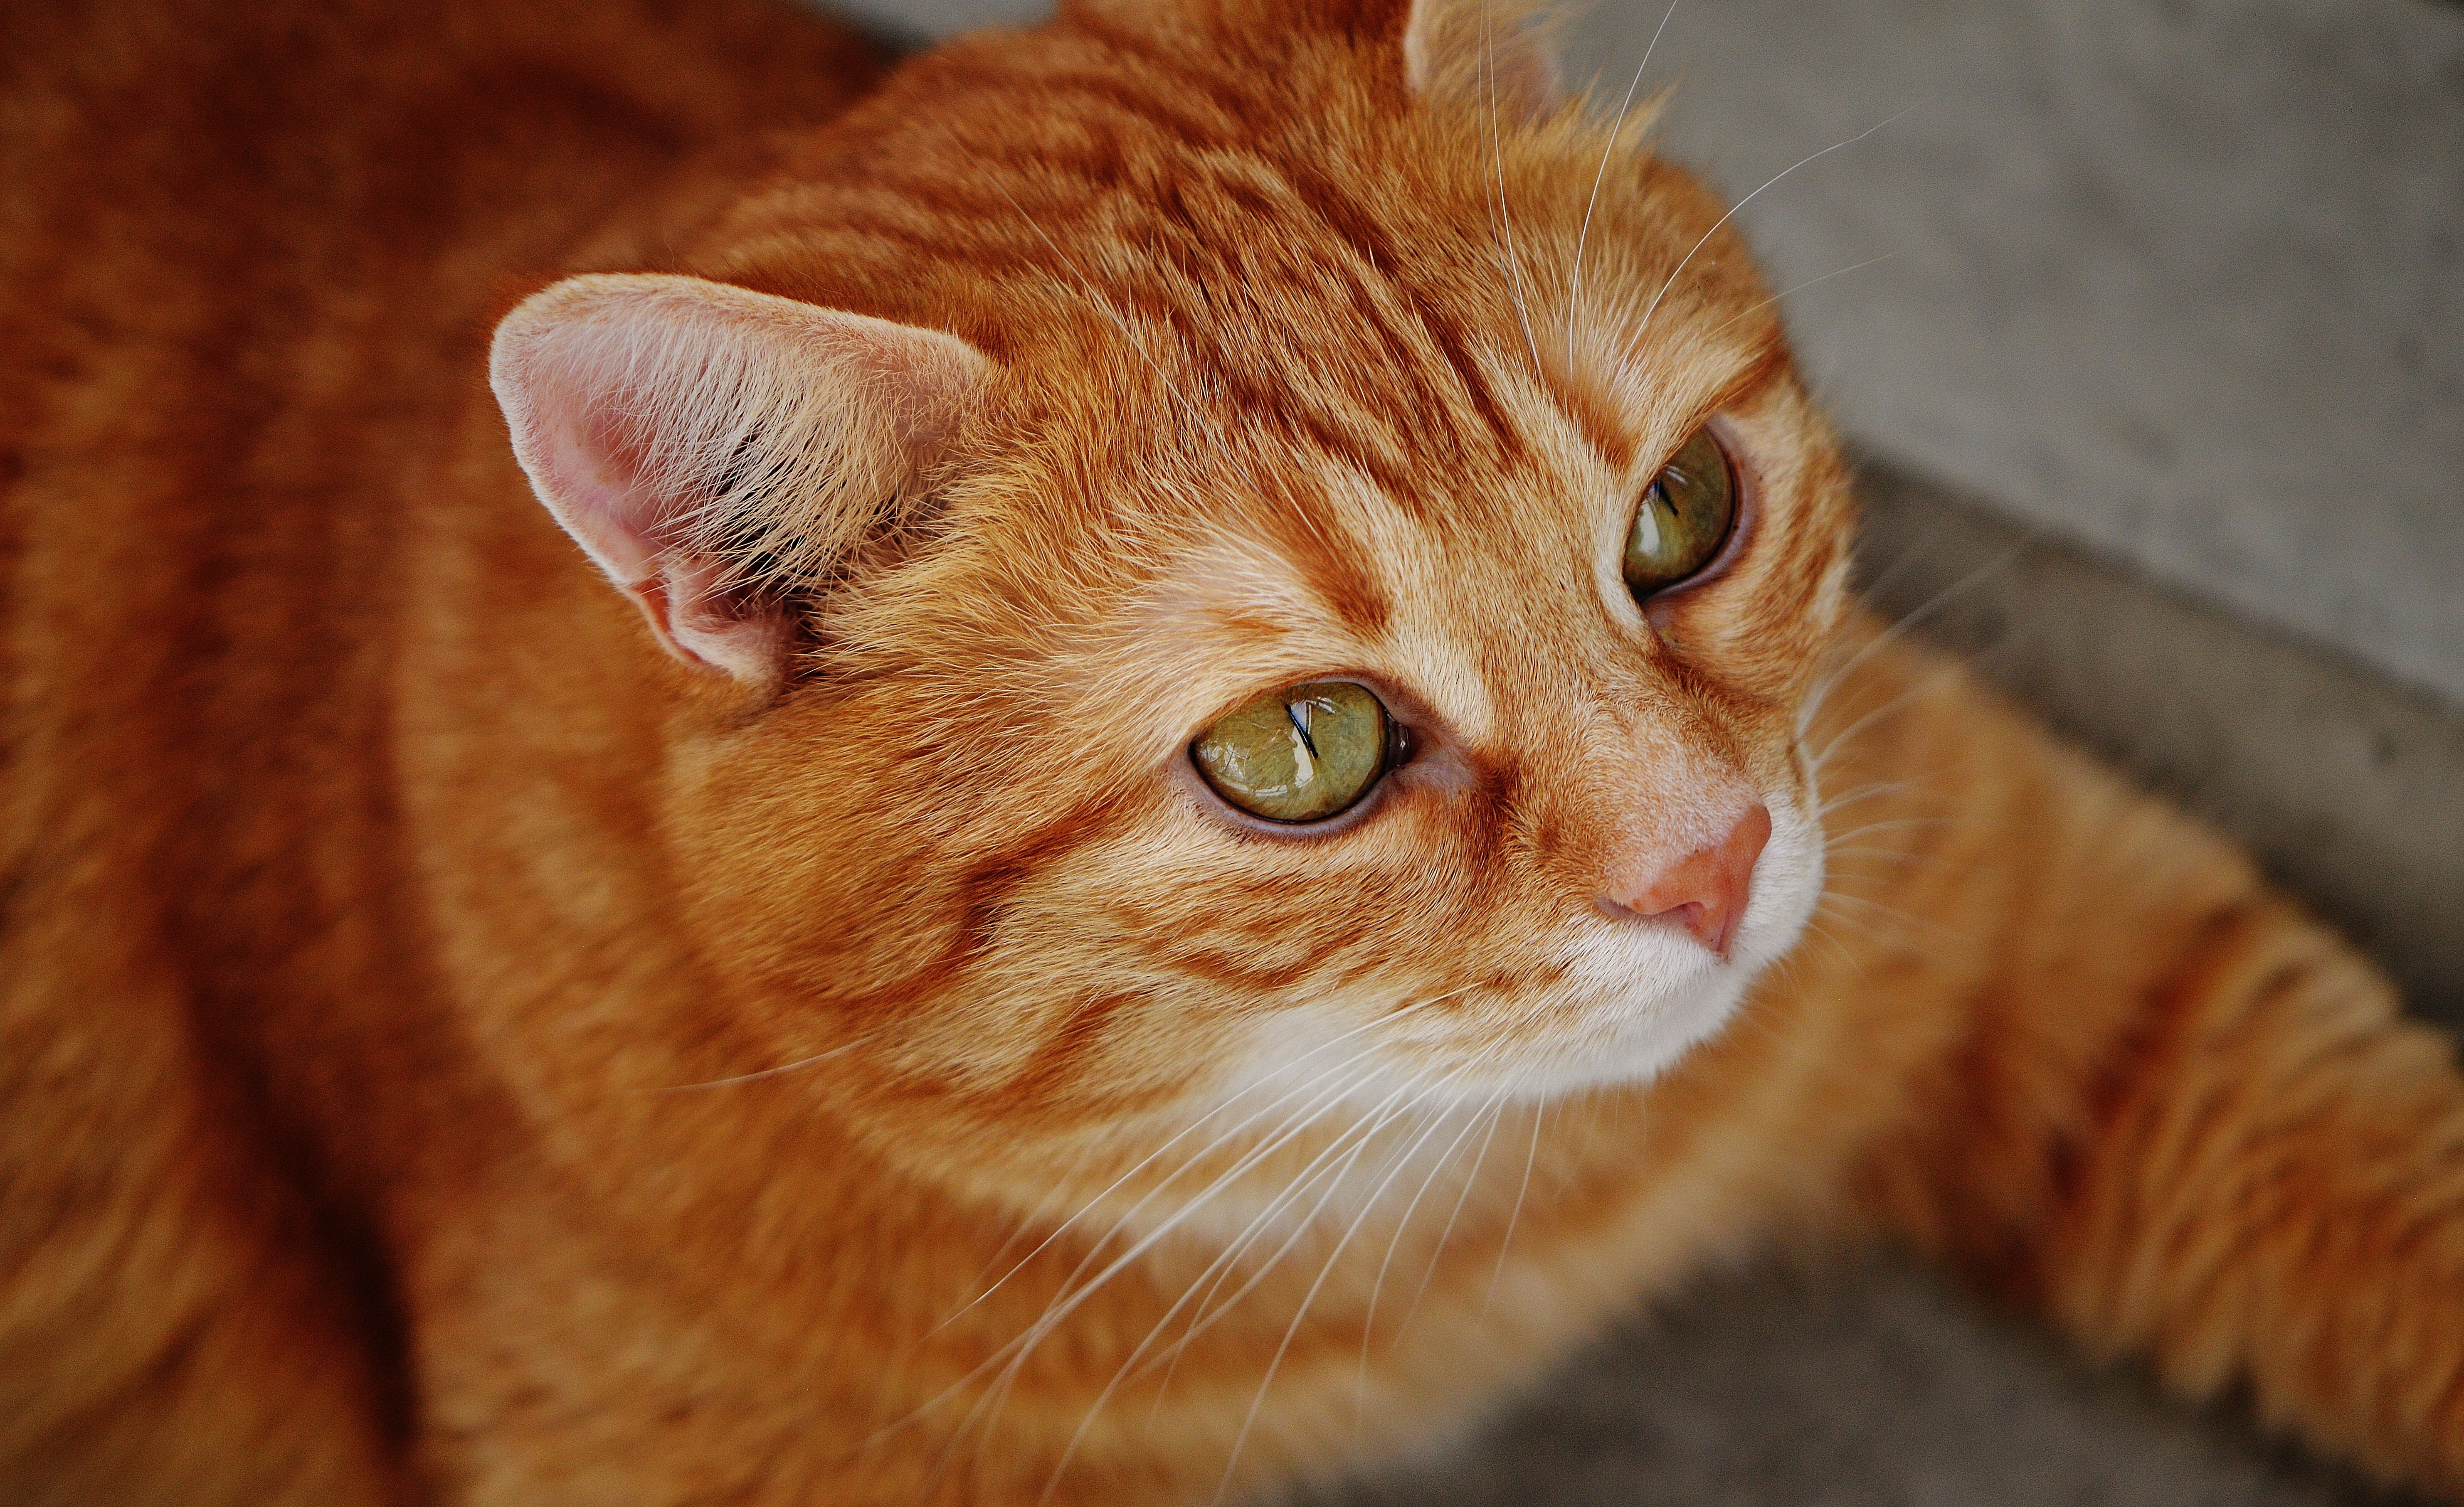
sweet, animal, cute, pet, fur, red, kitten, cat, mammal, fauna, playful, close up, nose, whiskers, snout, tiger, adidas, vertebrate, cuddly, animal world, domestic cat, mackerel, cat face, young cat, red mackerel tabby, red cat, cat's eyes, tabby cat, european shorthair, small to medium sized cats, cat like mammal, carnivoran, domestic short haired cat, rusty spotted cat, toyger